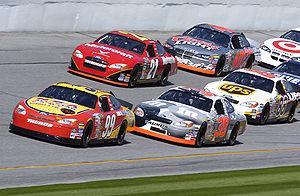
Bobby Isaac est un pilote américain de NASCAR né le 1ᵉʳ août 1932 et mort le 14 août 1977.
Hall of Fame Racing est une ancienne écurie NASCAR, principal organisme qui régit les courses automobiles de stock-car aux États-Unis d'Amérique, basée à Concord en Caroline du Nord.
NASCAR RaceDay est une émission de télévision de NASCAR d'avant-course, diffusée depuis 2001 sur la chaîne de télévision américaine Speed. Elle est présentée par l'animateur de télévision John M. Roberts, accompagné du pilote de NASCAR Kenny Wallace et de l'ancien pilote Kyle Petty. L'émission dure 120 minutes, et se déroule en public.
Le Daytona 500 est une course automobile américaine réservée aux voitures de type stock car qui se tient depuis 1959 à Daytona Beach en Floride.
Erik Jones est un pilote américain de NASCAR né le 30 mai 1996 à Byron, Michigan.
L’aspiration est un phénomène aérodynamique qui résulte de l'effet d'entrainement produit sur un corps en déplacement par la présence d'un autre corps en déplacement devant lui, par diminution de la masse d'air ou d'eau, ce qui permet au second de bénéficier d'une moindre résistance des fluides présent dans l’environnement.
Robby Gordon Motorsports est une ancienne écurie NASCAR basée à Huntersville en Caroline du Nord et dirigée par Robby Gordon.
Le stock-car est une catégorie de voitures de course automobile dérivée des voitures de tourisme. Les championnats les plus connus de stock-car sont principalement disputés aux États-Unis et au Canada, mais des pays comme l'Australie et la Nouvelle-Zélande ont également de beaux championnats.